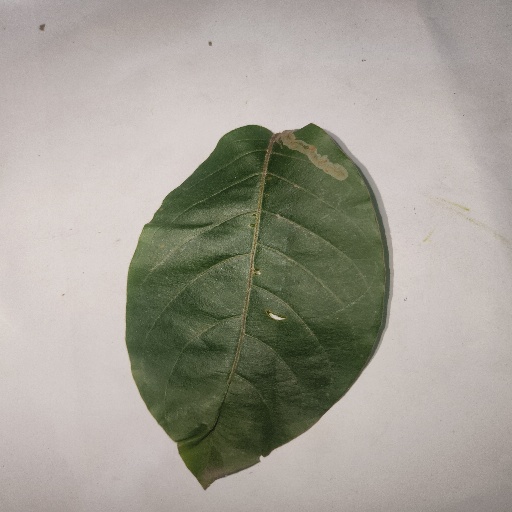
Species: HariTaki
Leaf condition: Bacterial Spot